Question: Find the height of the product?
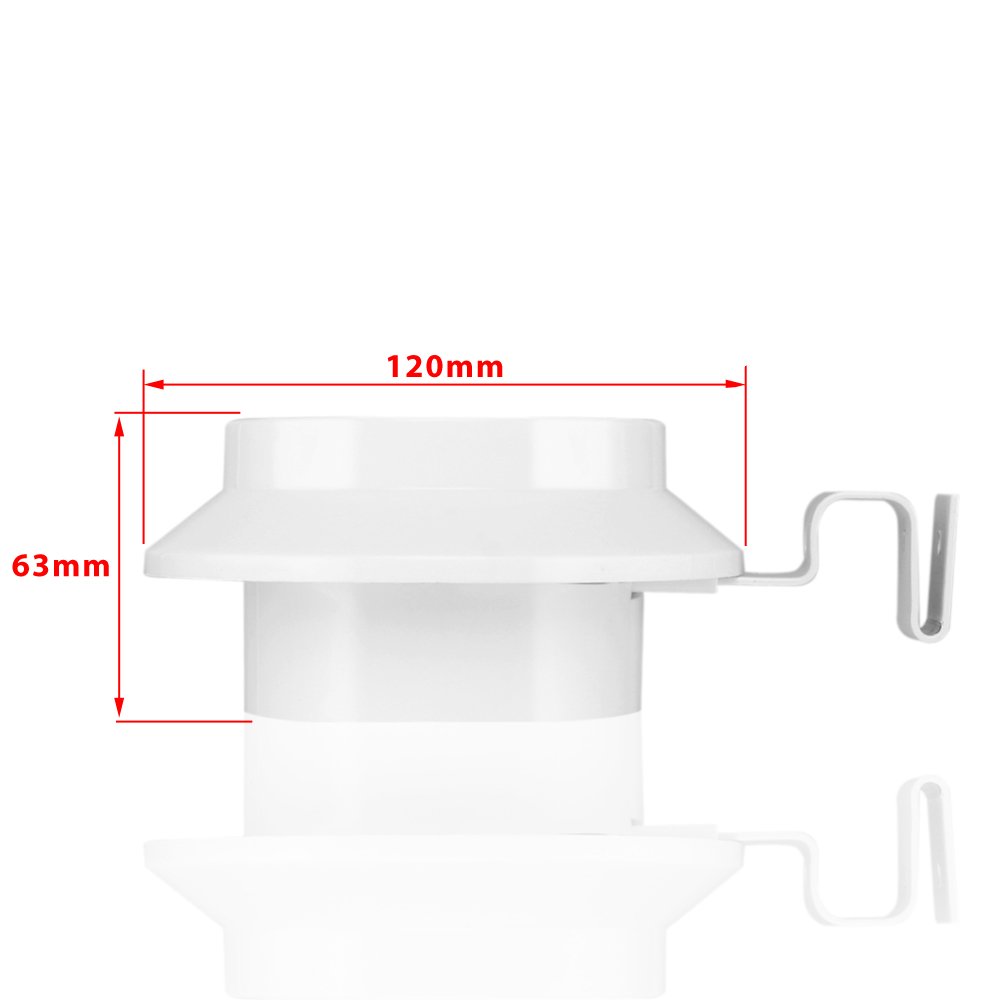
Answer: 63.0 millimetre